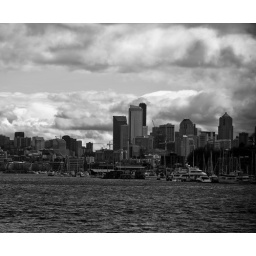
Not a cloud in the sky